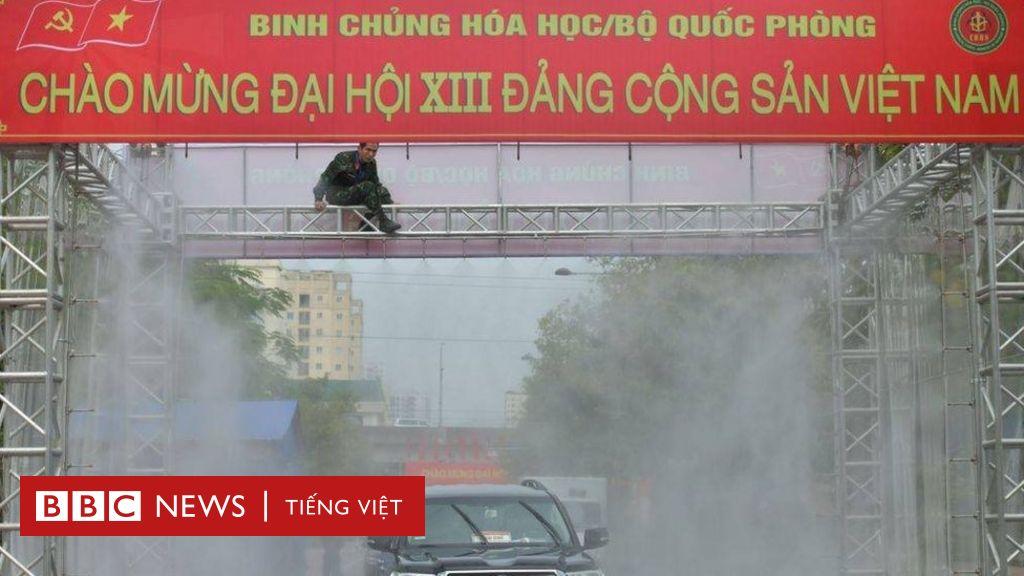
ở trên khung sắt có sự xuất hiện của một người đàn ông